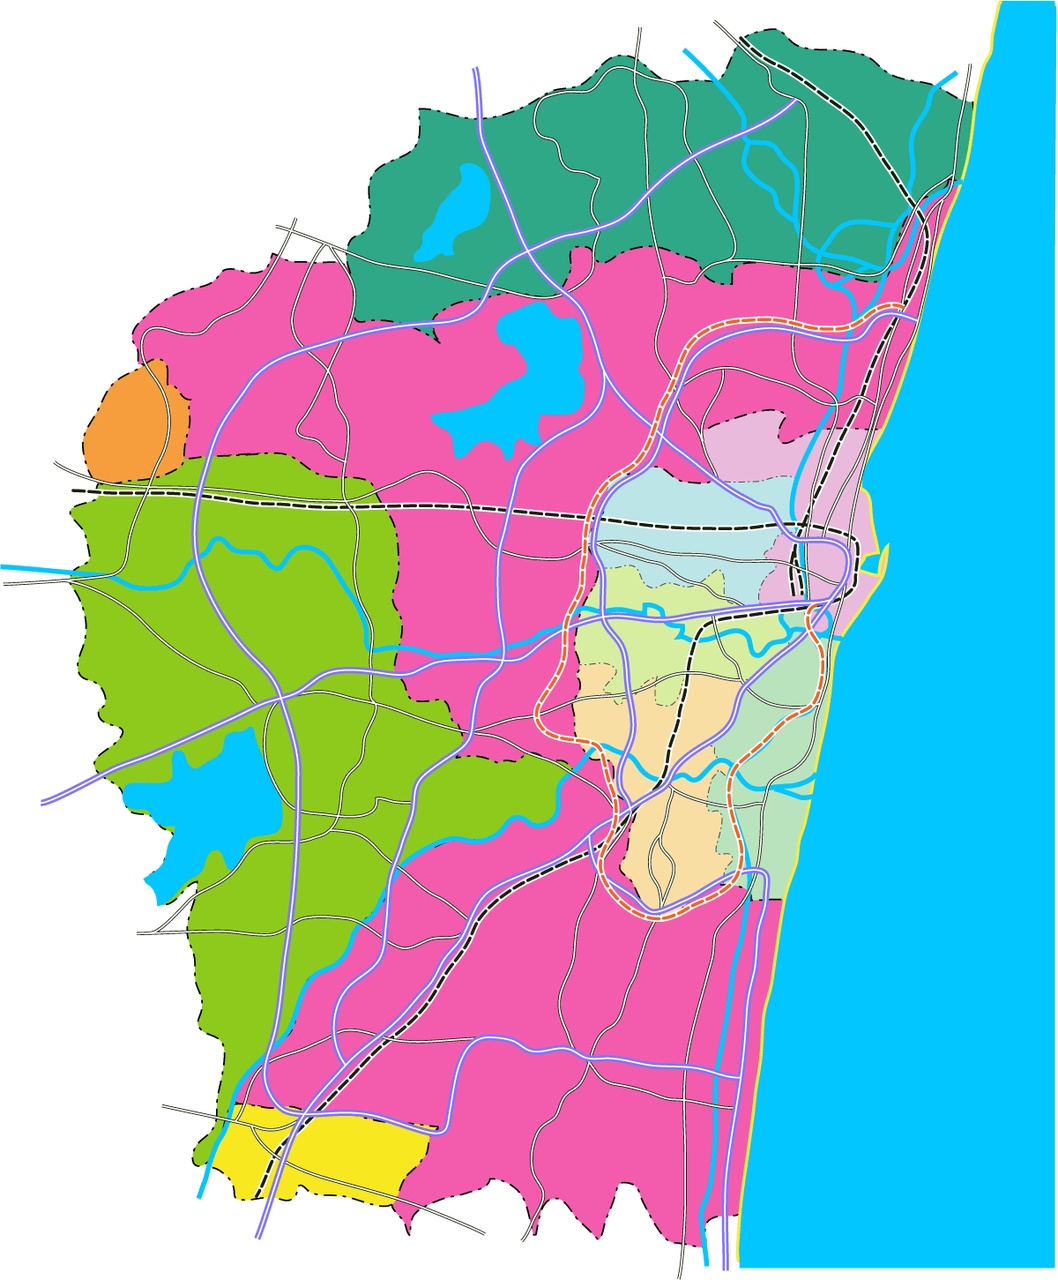
Masterplan for Chennai's road and rail network according to the CMDA.

source: wikipedia:User:Planemad